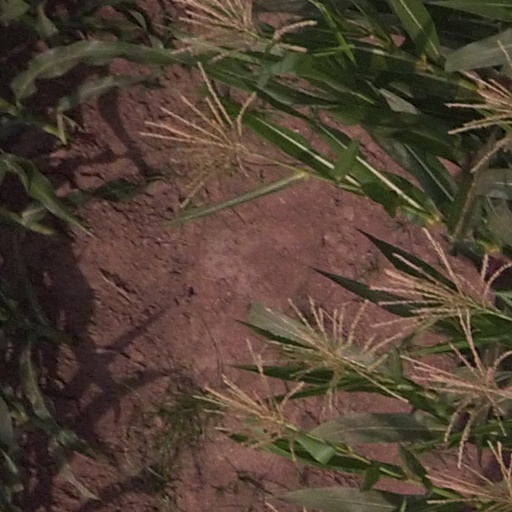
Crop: maize; corn